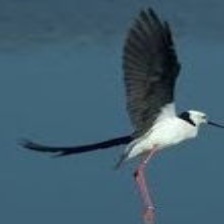
Species: BANDED STILT
Scientific name: CLADORHYNCHUS LEUCOCEPHALUS